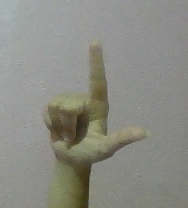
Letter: laam